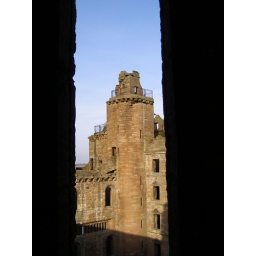
Queen's Bower from a window in the SE tower